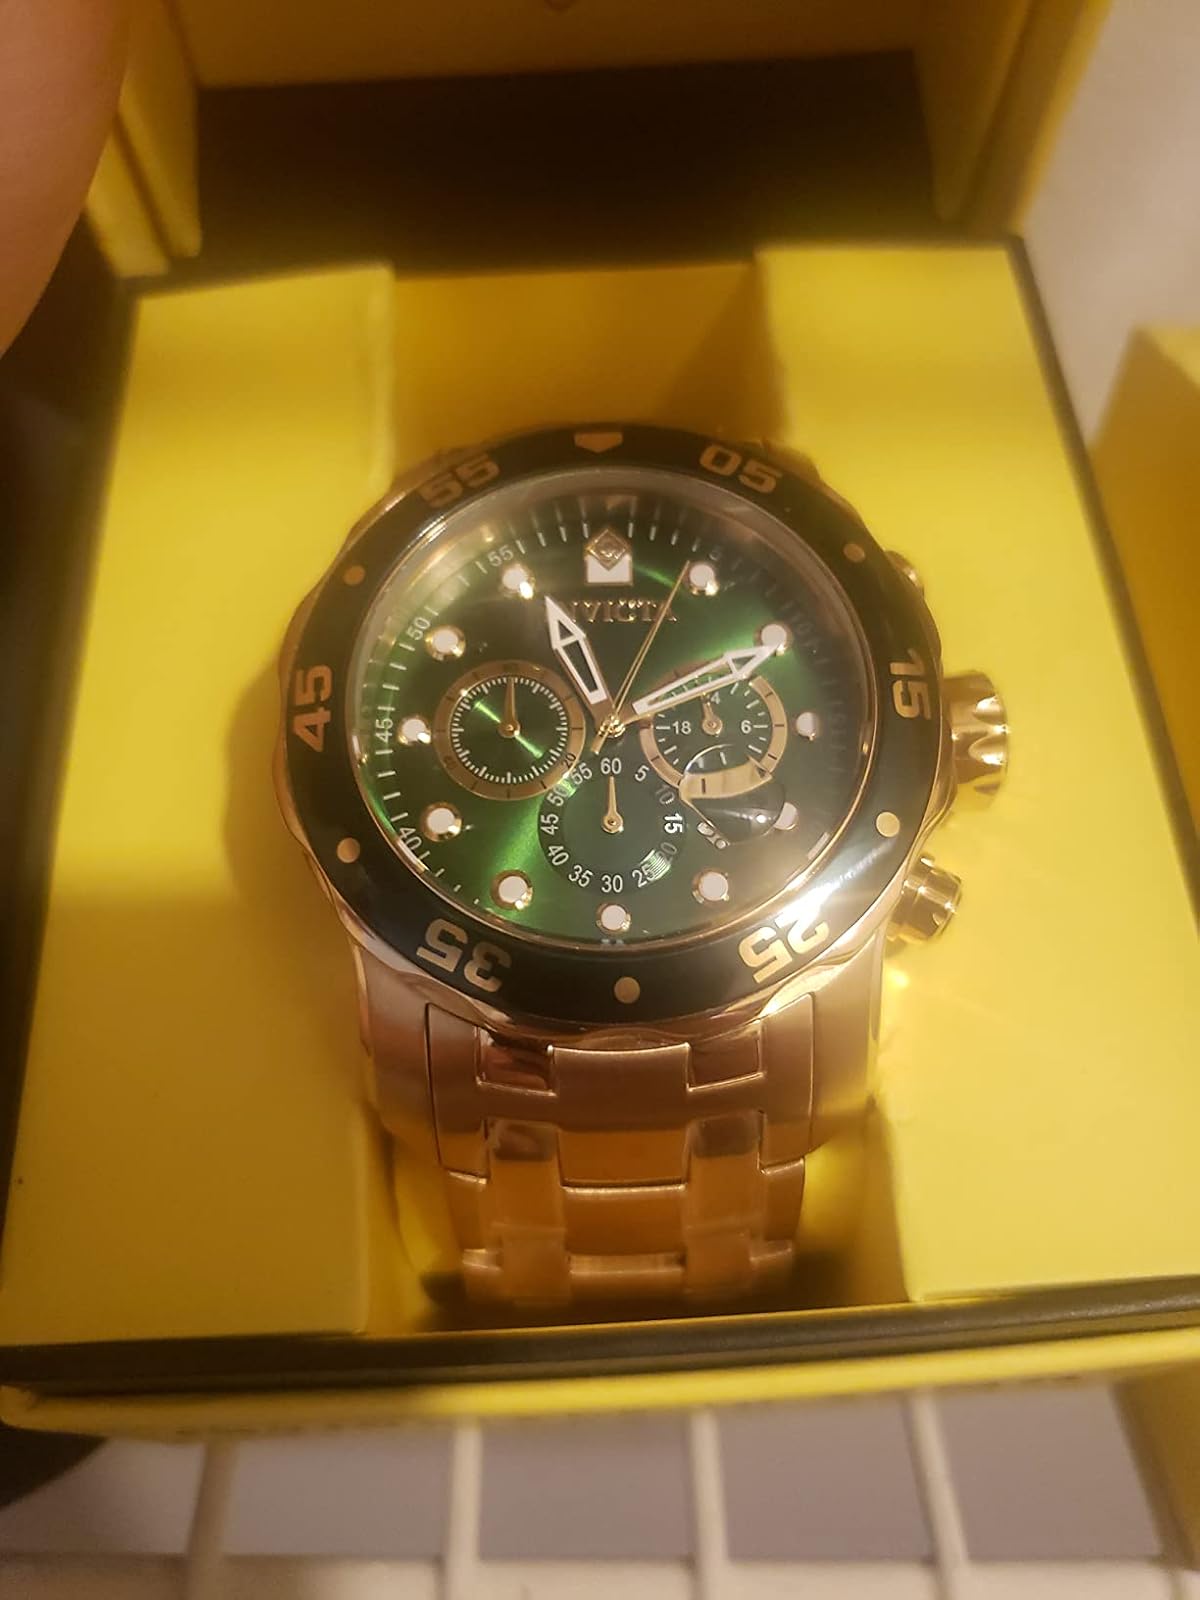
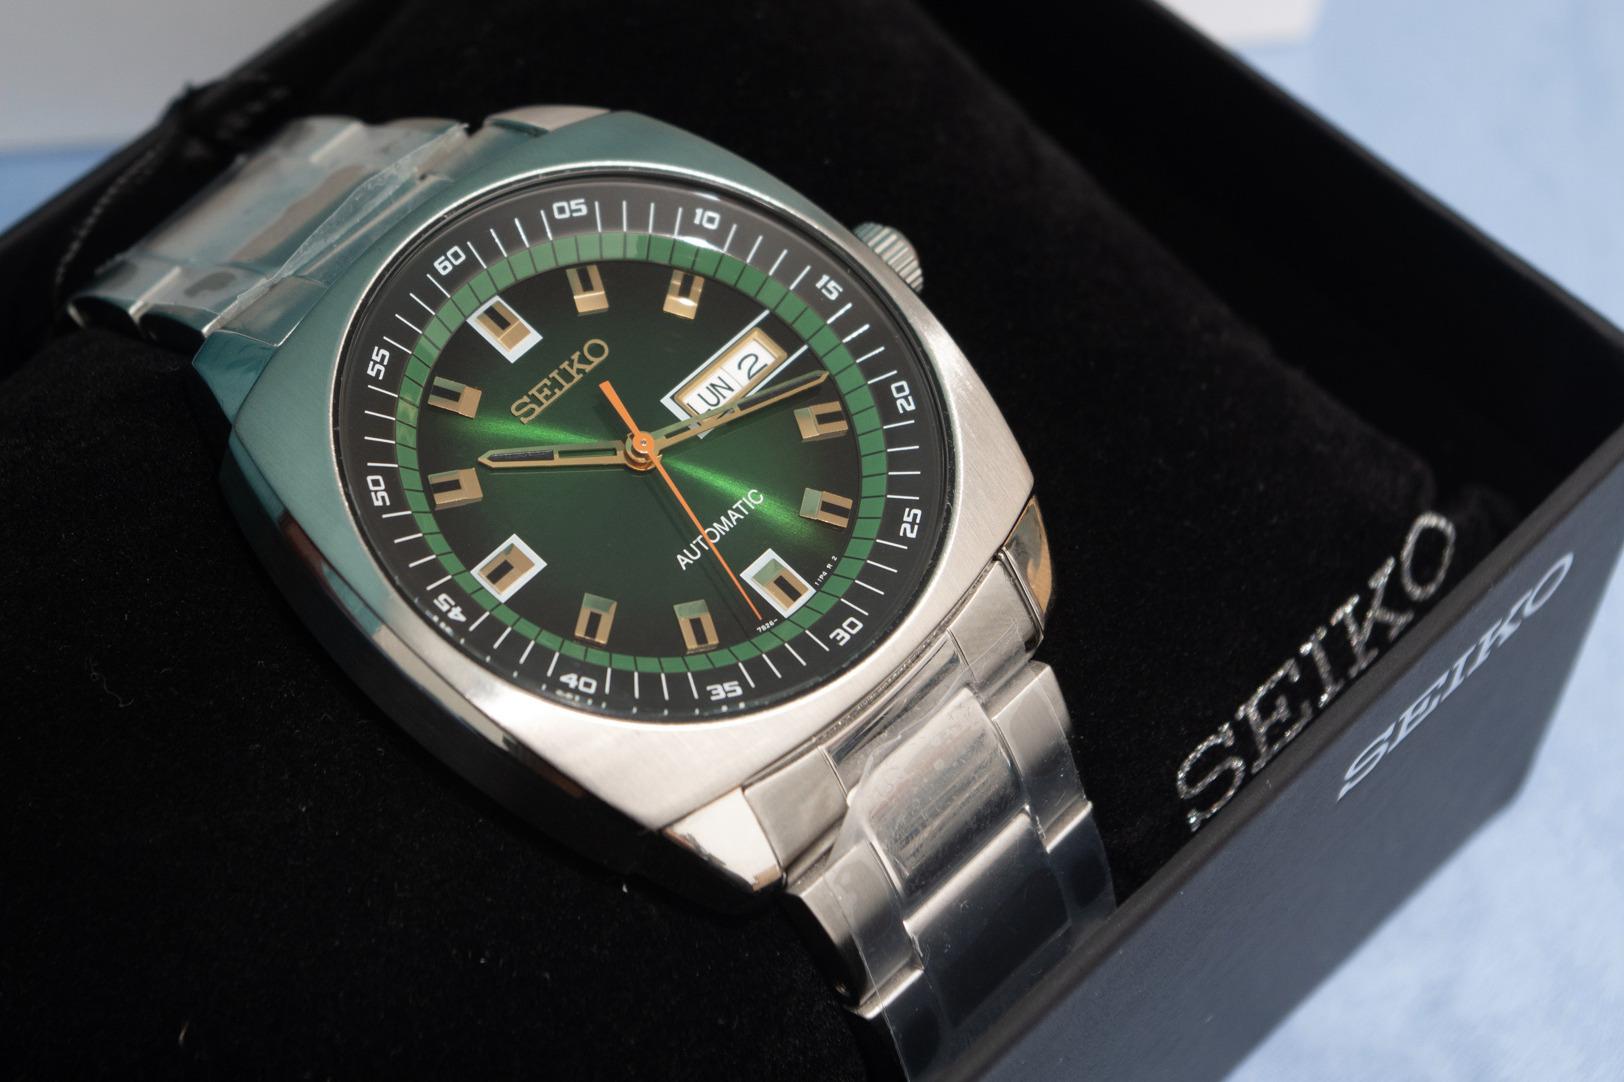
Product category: accessories_watch
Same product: no